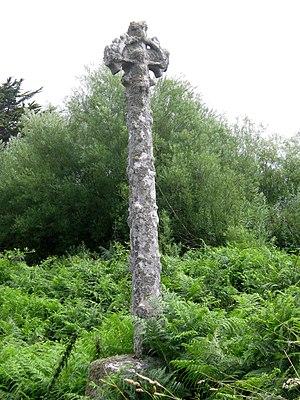
Mahalon
Mahalon [maalɔ̃] est une commune du département du Finistère, dans la région Bretagne, en France.